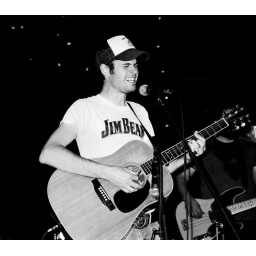
Photo by Matt Koroulis. Taken with 35mm black &amp;amp; white film.